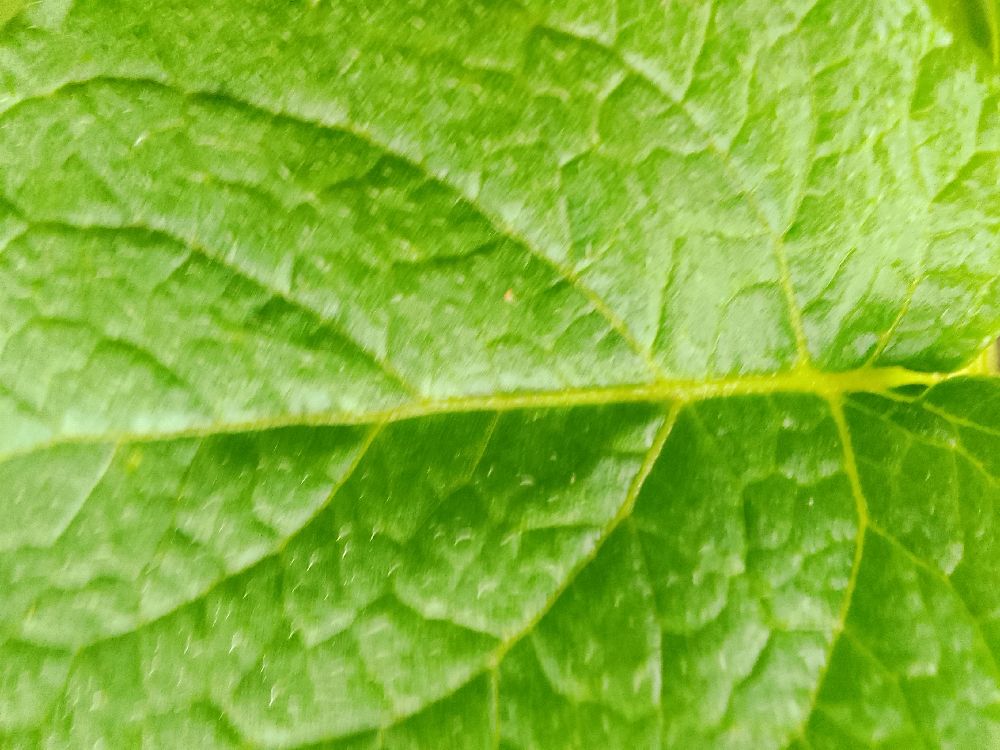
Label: Healthy